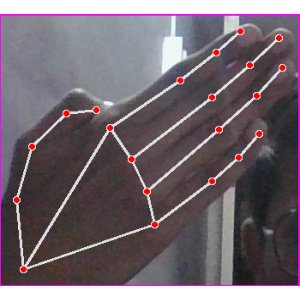
अक्षर: घ